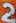
Number: 2